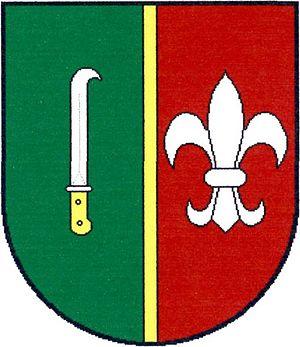
Kobylnice est une commune du district de Brno-Campagne, dans la région de Moravie-du-Sud, en République tchèque. Sa population s'élevait à 1 096 habitants en 2017.